Ramesses II

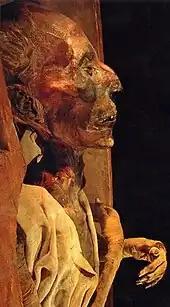

Some of the activities undertaken were focused on remodeling or usurping existing works, improving masonry techniques, and using art as propaganda.